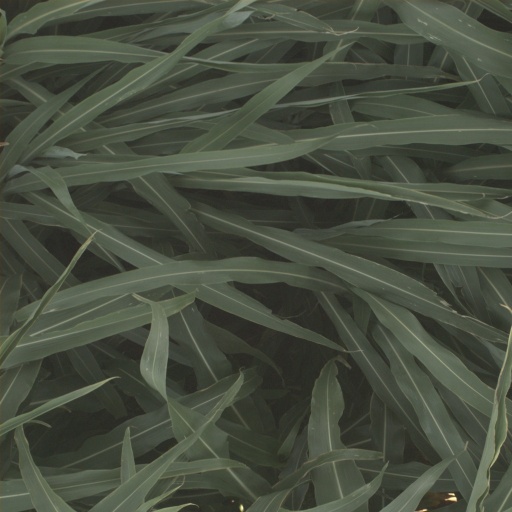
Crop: sorghum